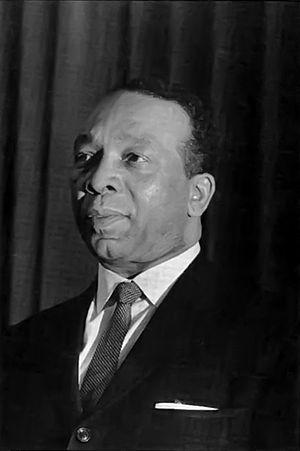
Les élections municipales de 1974 à Washington D.C. se sont tenues le 5 novembre 1974 afin d'élire le maire. Ce sont les 1ʳᵉ élections municipales. Walter Washington est élu maire.
Le maire du district de Columbia, est le chef de la branche exécutive du gouvernement du district de Columbia, aux États-Unis. Depuis la création du poste sous sa forme actuelle en 1975, sept personnes, toutes membres du Parti démocrate, ont dirigé la ville.